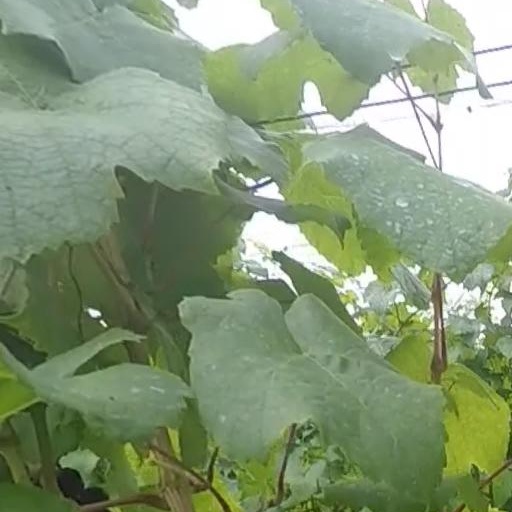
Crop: grape